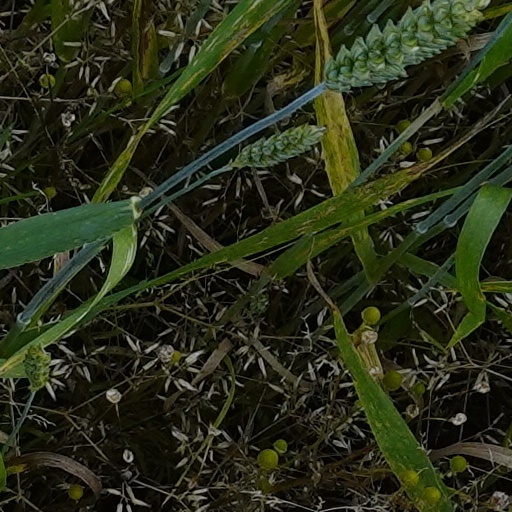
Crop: wheat